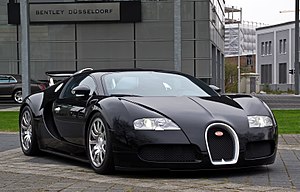
Bugatti Veyron
Bugatti Veyron hos en tysk forhandler
Bugatti Veyron 16,4 er en sportsvogn, der er verdens hurtigste gadebil, dvs. køretøj, der overholder lovens krav til almindelige biler for indregistrering. Rekorden på ca. 431 km/t blev sat på en lukket testbane. Bilen produceres af Bugatti Automobiles SAS, der er et datterselskab af Volkswagen. I 2010 præsenterede de Bugatti Veyron Supersport med en topfart på 431 km/t, som med lige godt 1.200 hestekræfter, som fortsat har verdens rekorden for hurtigste gadebil.